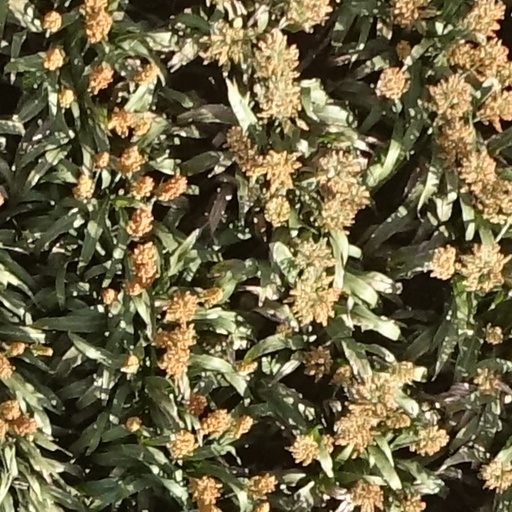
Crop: sorghum